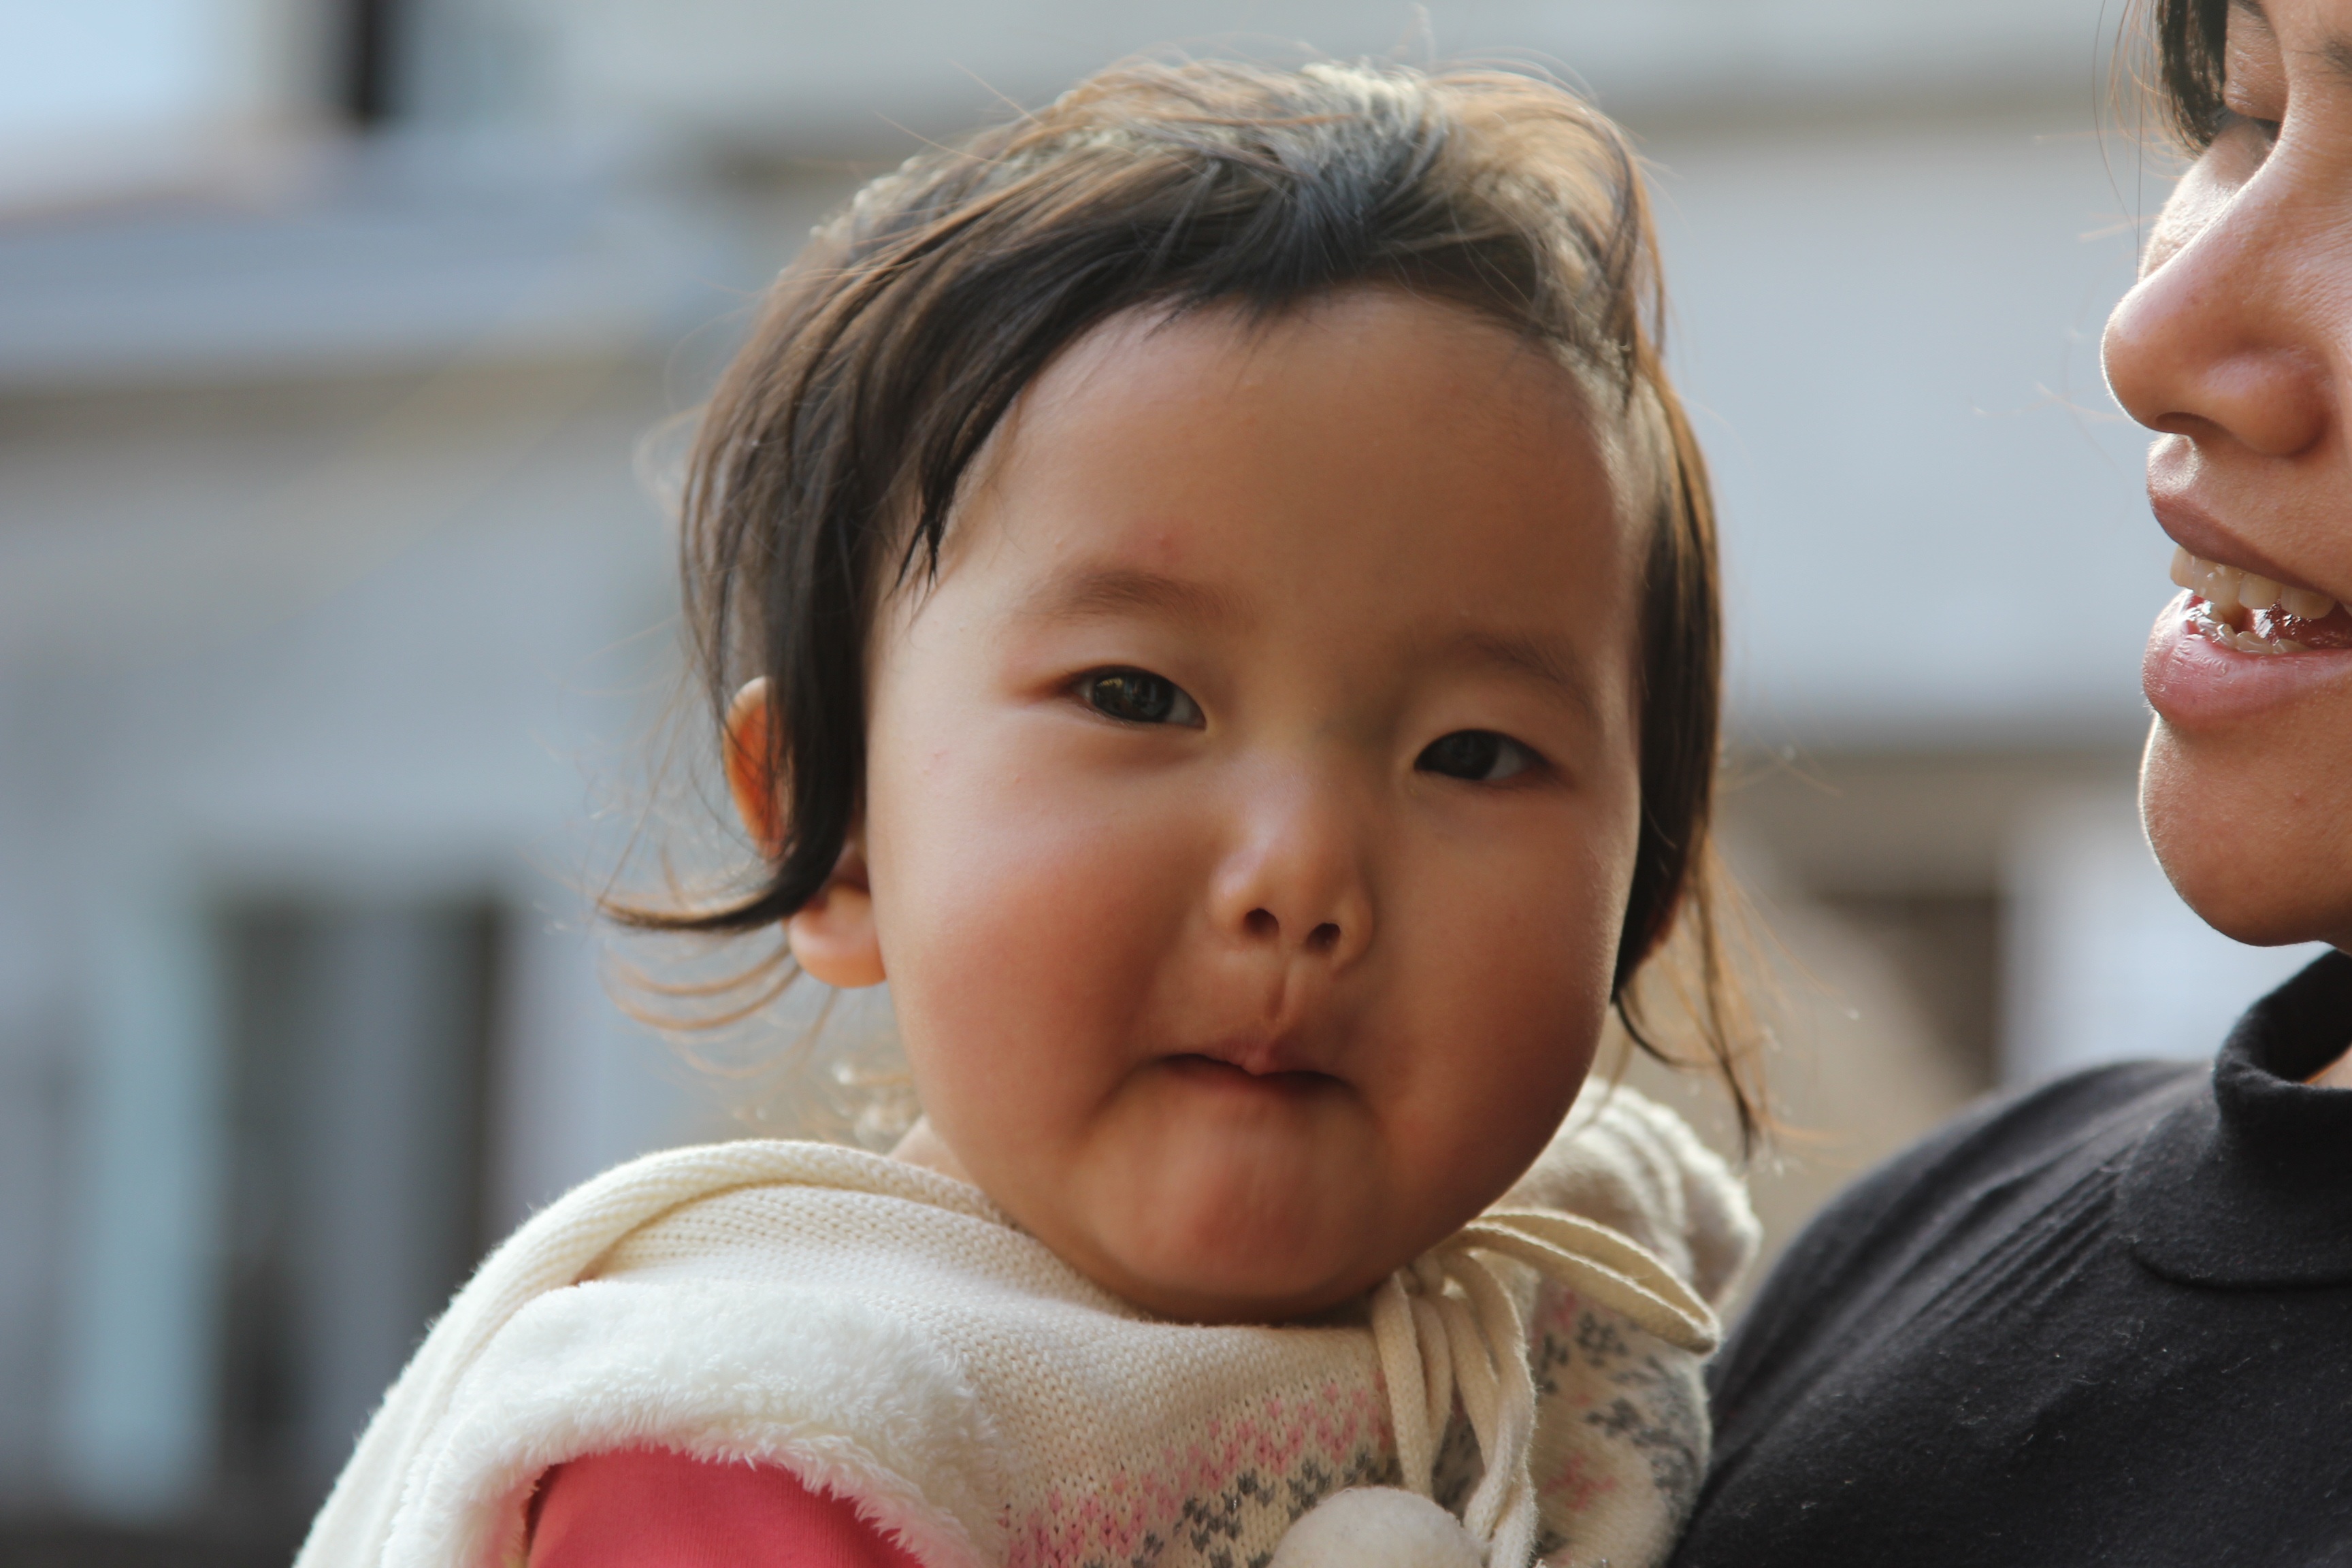
person, people, girl, portrait, child, facial expression, smile, sibling, face, family, kids, nose, infant, toddler, eye, head, skin, vietnam, parents, portrait photography